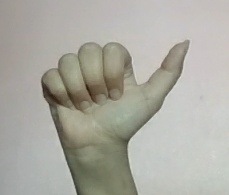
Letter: dhad